George Cabot

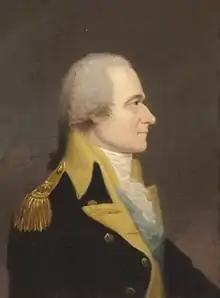
Cabot's early acquaintance and friendship with future Secretary of the Treasury Alexander Hamilton shaped his political career.

Some time after the Revolution, Cabot's business took him to New York City, where he was acquainted with Alexander Hamilton, who became a lifelong friend and political ally. The visit strengthened Cabot's preference for a strong federal government and led to his founding membership in the Federalist Party.